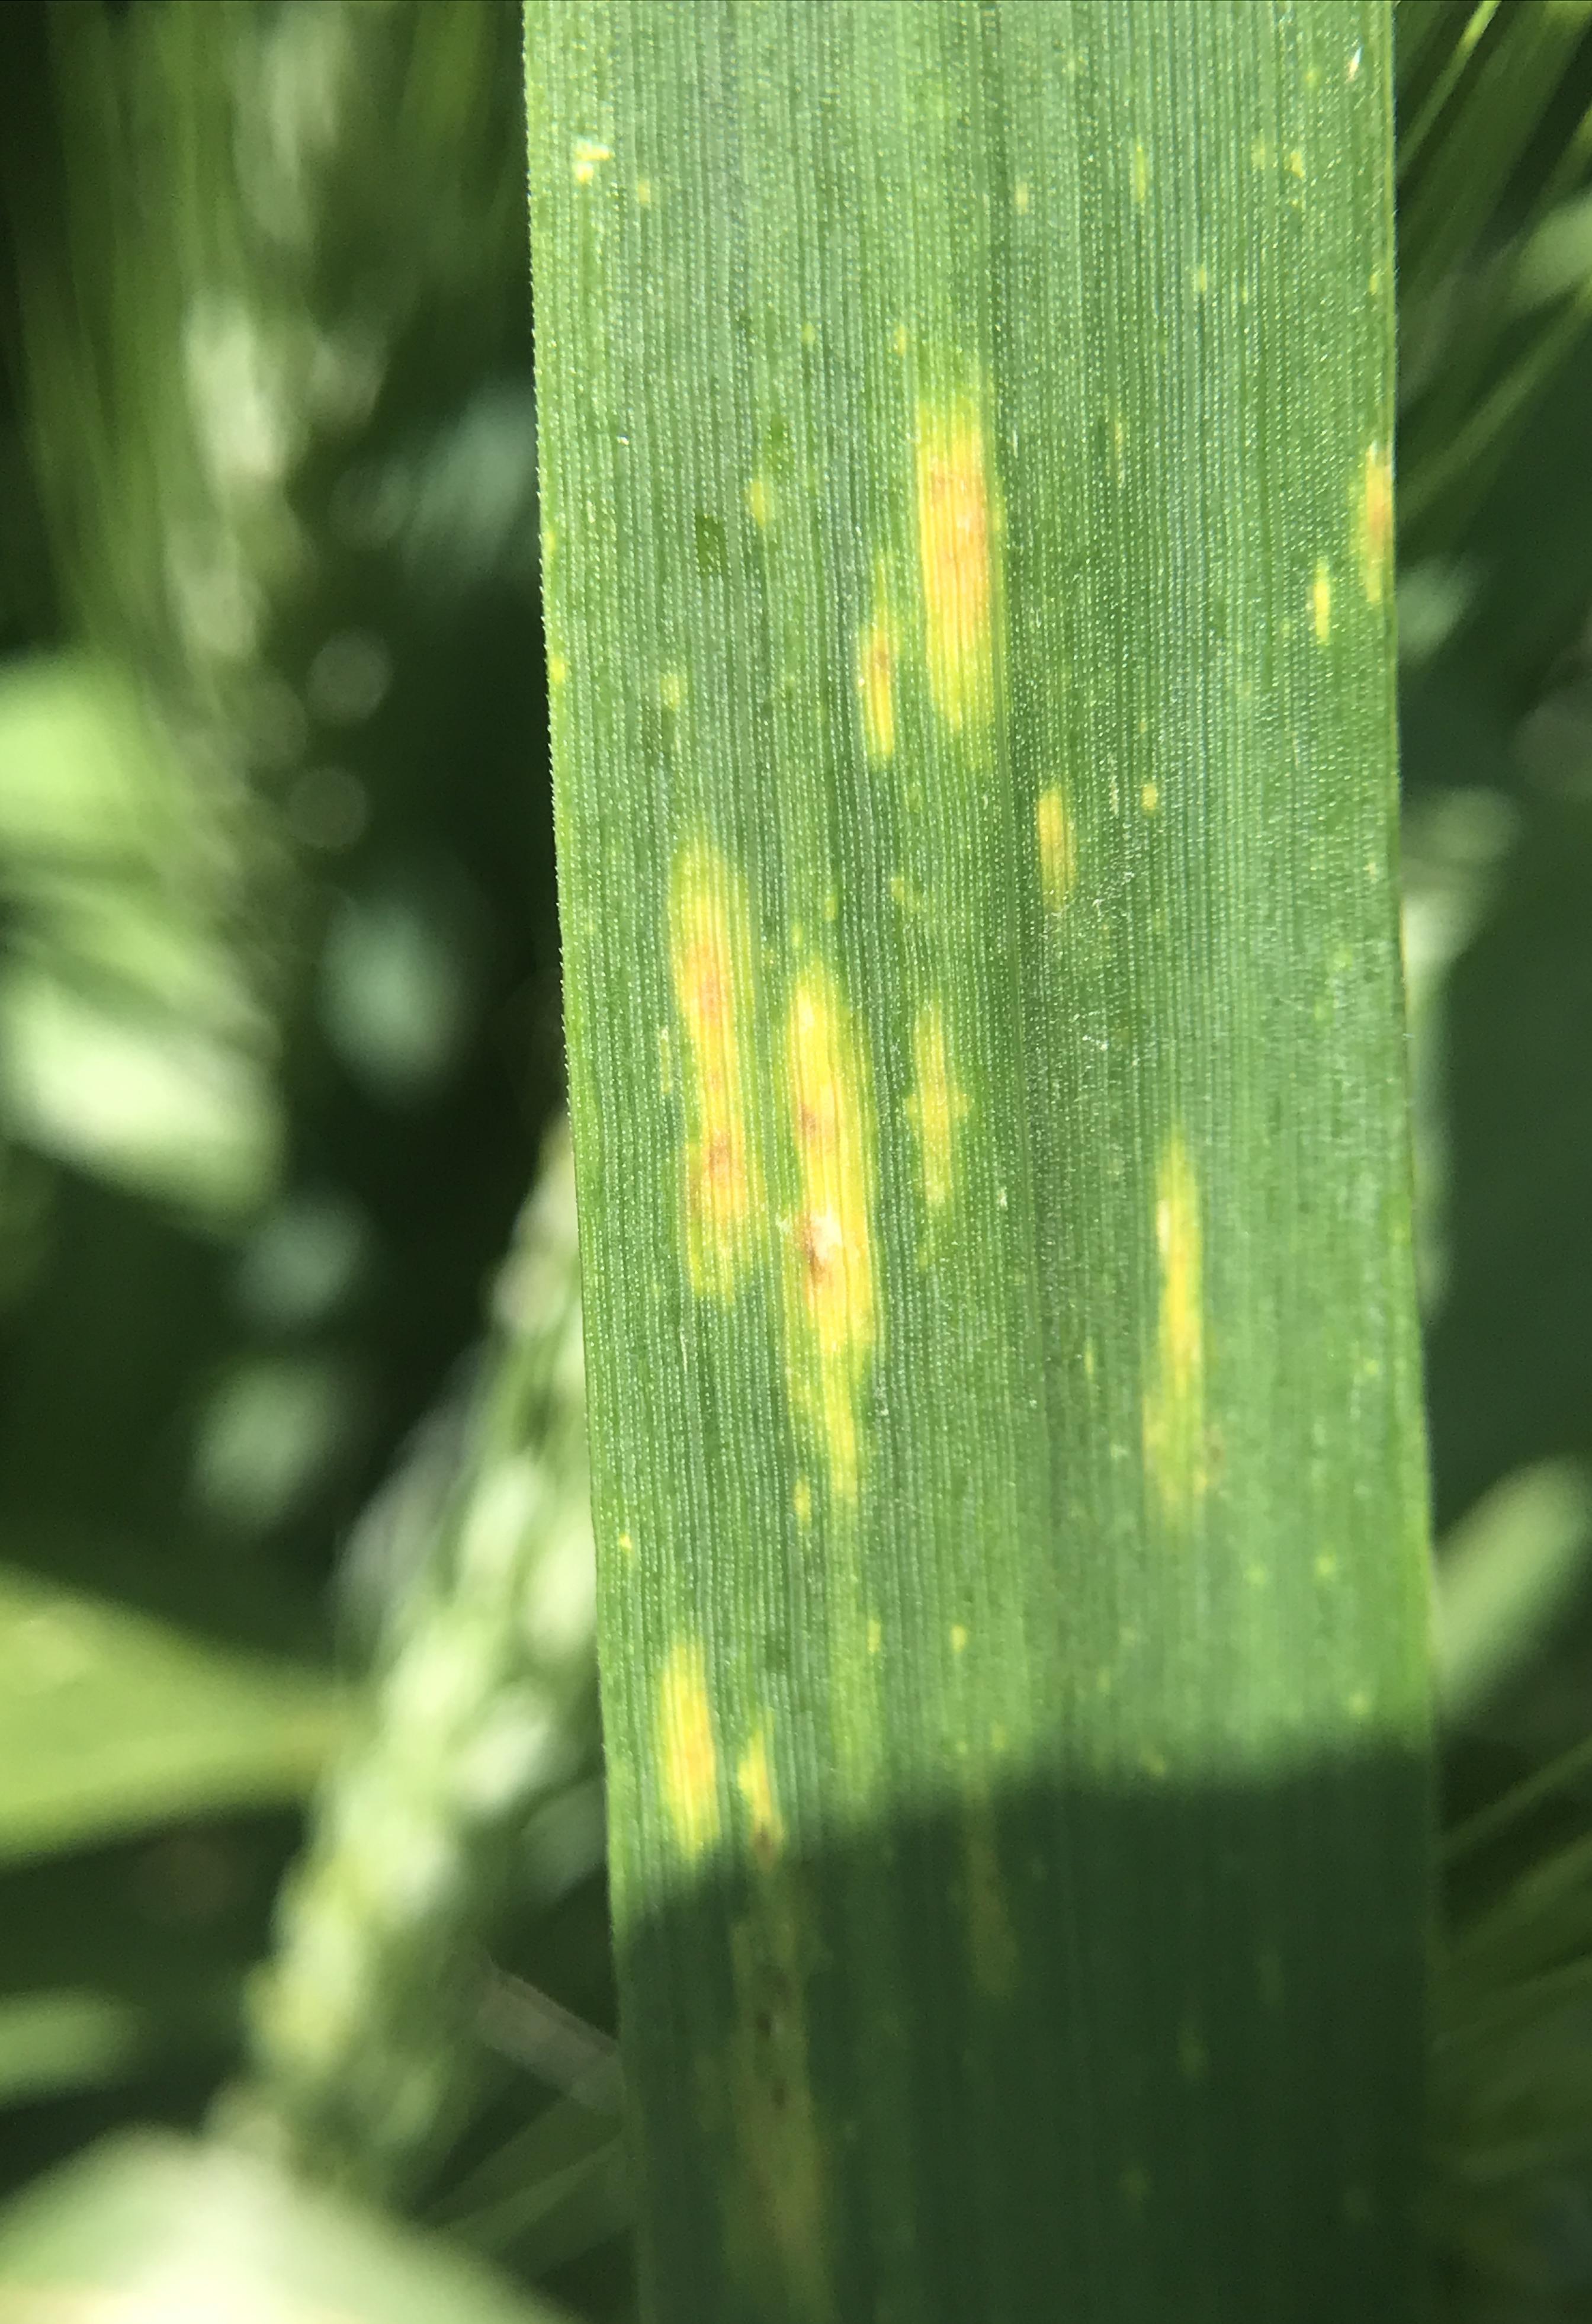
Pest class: cereal_grass_aphid